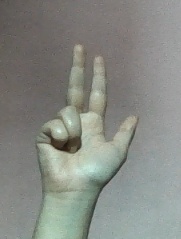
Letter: al